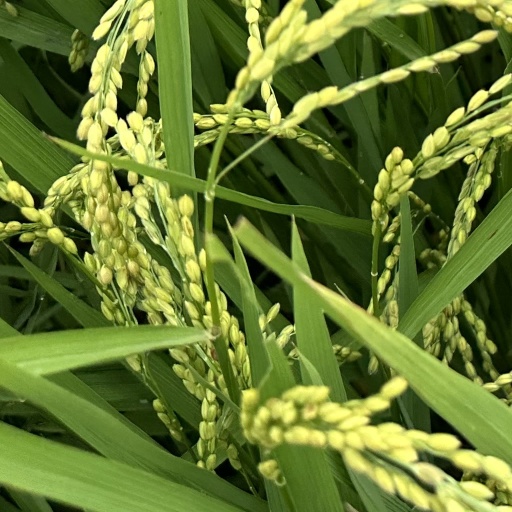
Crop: rice